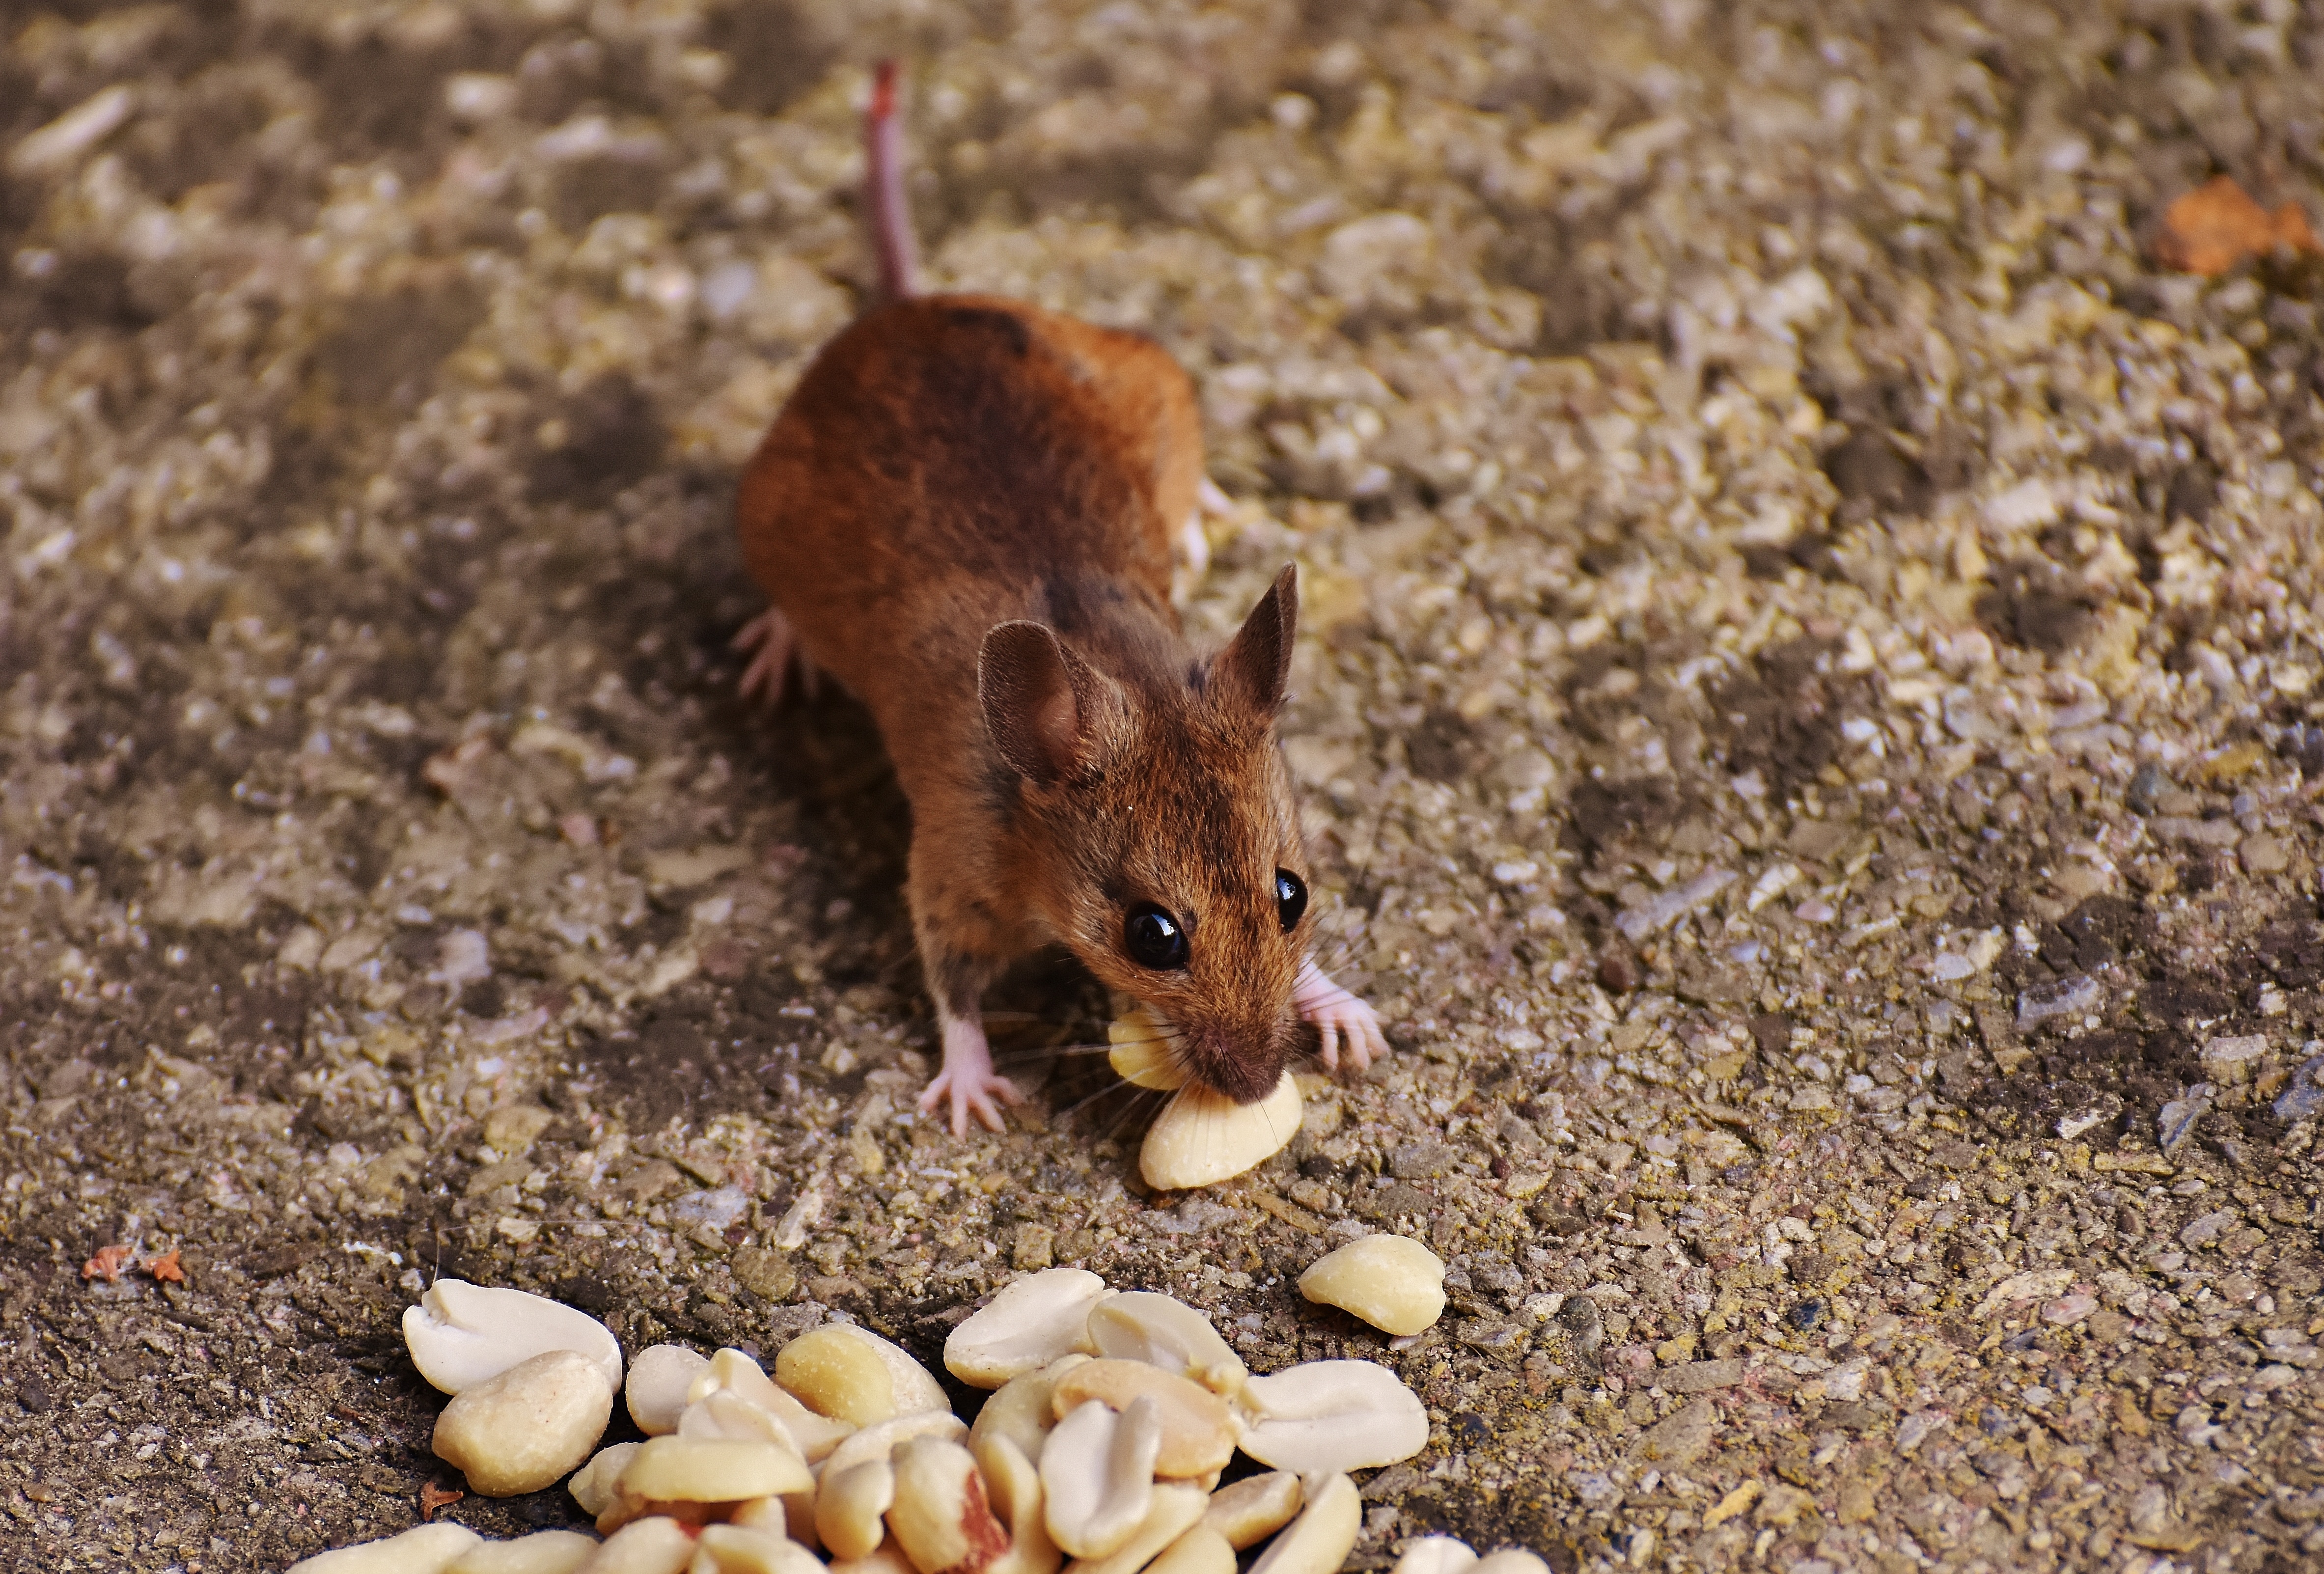
nature, sweet, mouse, animal, cute, wildlife, fur, small, brown, mammal, squirrel, rodent, fauna, vertebrate, chipmunk, funny, nager, mice, button eyes, wood mouse, apodemus sylvaticus, gerbil